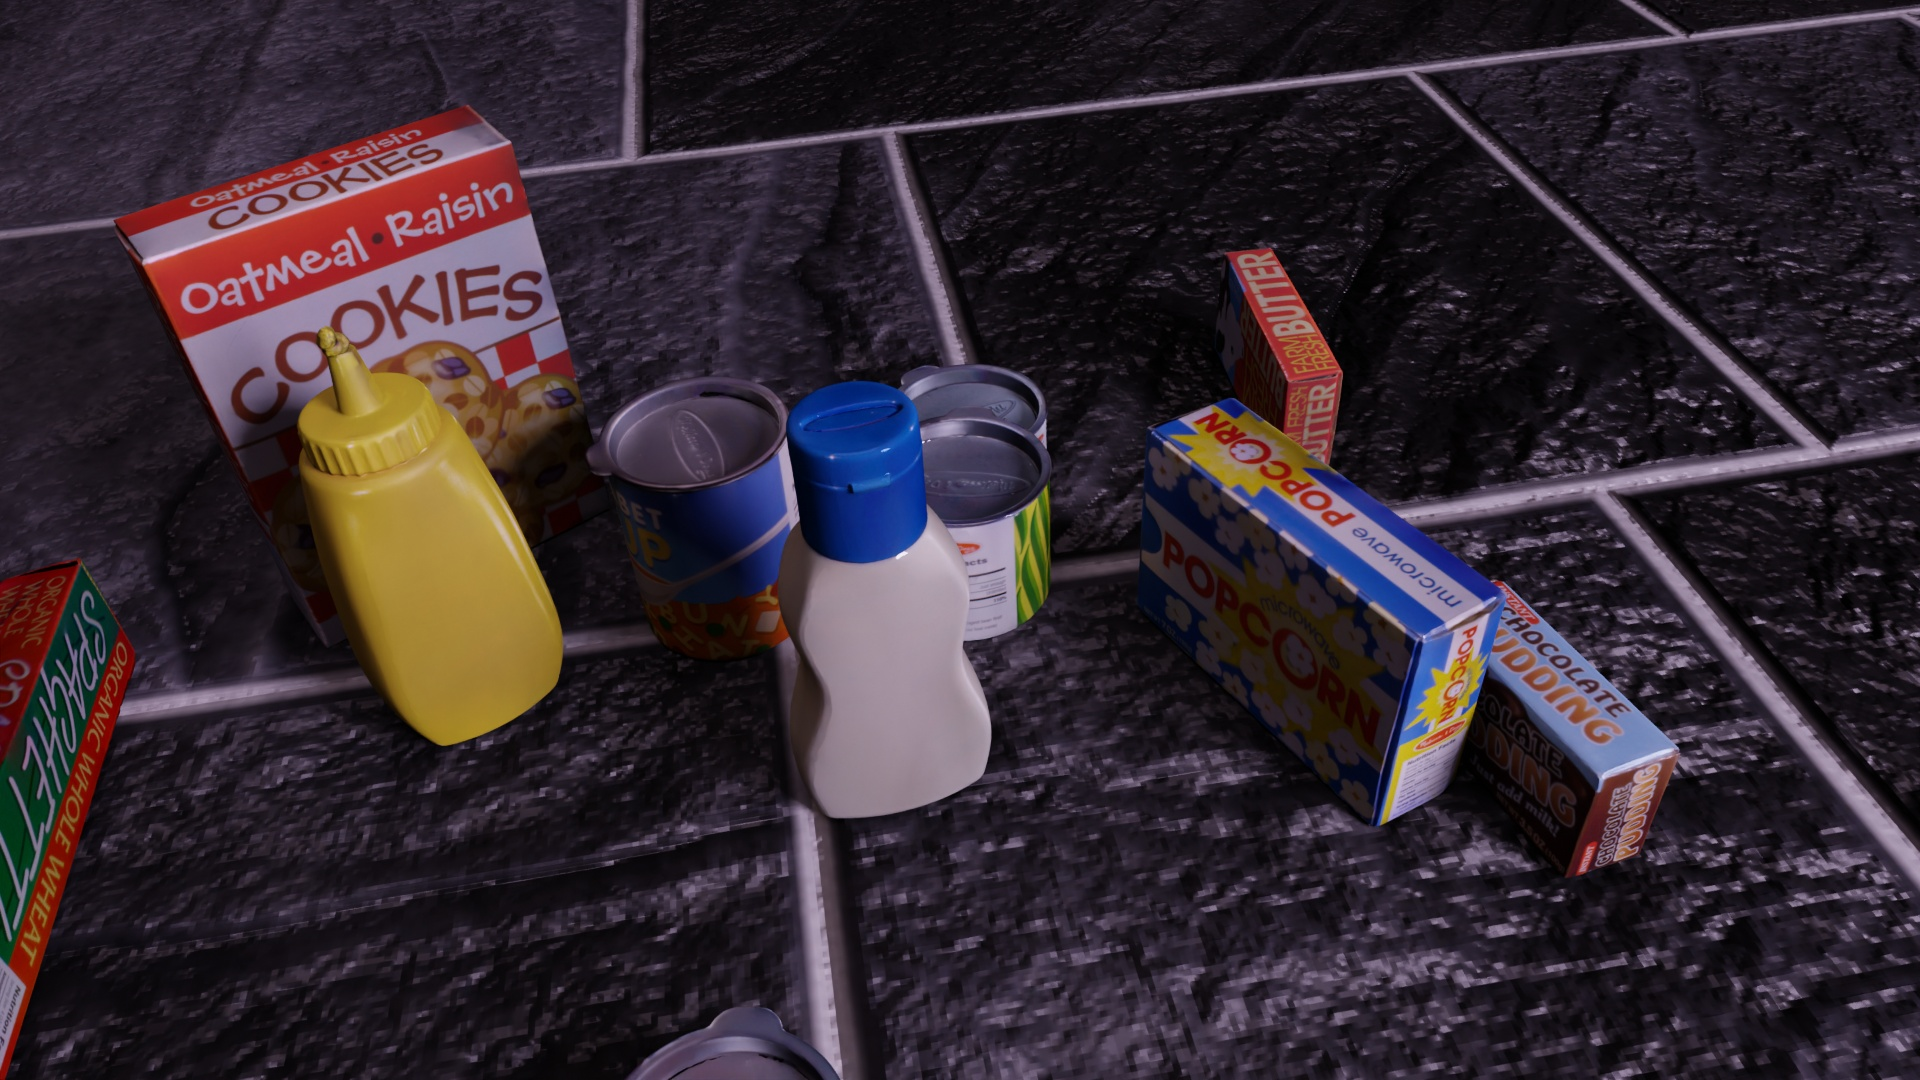
Question:
What are the eight normalized (x, y) image coordinates between 0 and 1 of the cuboid corners for the cylindrical can of green beans? Your answer should be a list of normalized (x, y) image coordinates between 0 and 1 with bottom face first then top face, all counter-clockwise.
Answer: [(0.530729, 0.611111), (0.560417, 0.499074), (0.480729, 0.469444), (0.444271, 0.575), (0.528646, 0.5), (0.560937, 0.390741), (0.476042, 0.362963), (0.435937, 0.465741)]